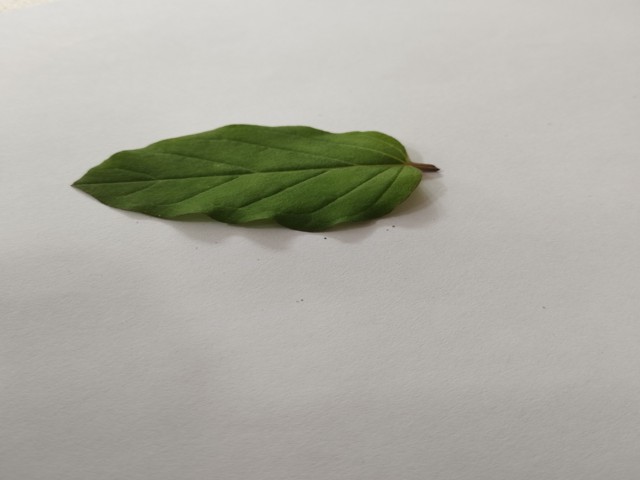
Plant: punarnava